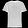
Label: T - shirt / top